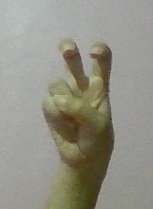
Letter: toot